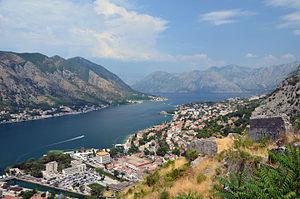
La baie de Kotor (Monténégro) vue depuis le chemin montant au bastion Saint-Jean.